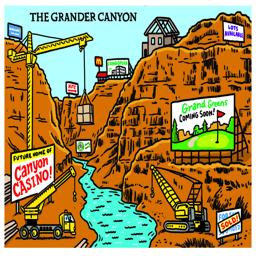
politician shrinking protected - land national monuments today .